Pavlos Kountouriotis

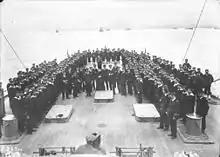
Kountouriotis and crew on the deck of "Georgios Averof", 1912

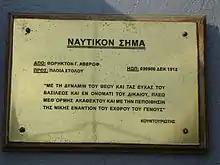

In 1886, he took part in the naval operations at Preveza as a lieutenant. During the Greco-Turkish War of 1897, serving as lieutenant commander he commanded the ship "Alfeios". His ship took part in at least two landings of Greek troops on the island of Crete in support of the Cretan Revolt.